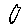
Label: 0